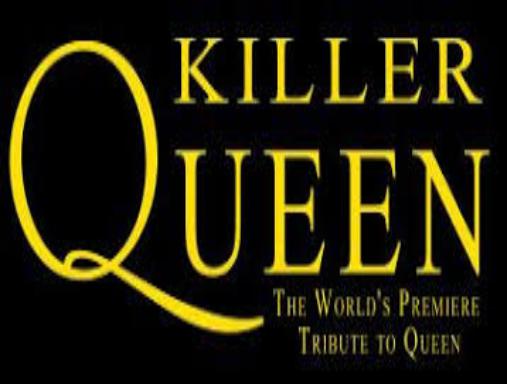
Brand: Killer Queen
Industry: Others